Silfra

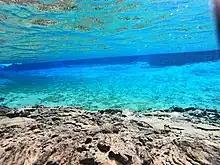
Silfra Lagoon

Scuba diving and snorkeling in Silfra are popular because of its clear water and location within the continental rift. Silfra is about a 45 to 60-minute drive east of Iceland's capital Reykjavik. There are three main dive sites: Silfra Hall, Silfra Cathedral, and Silfra Lagoon. The Silfra Hall consists of multiple cave systems underwater with a maximum depth of about .The Cathedral is a long fissure with visibility almost from end to end. Shallow at the entry points and the ends of the fissure, Silfra descends to a maximum depth of but diving to this depth is seldom done as it requires technical diving skills. To get to the main part of Silfra from the caves, divers must go down through the "toilet" headfirst which is a narrow tunnel to a depth of . It is the only opening from the Silfra cave to the Silfra crack for the water to go through, thus creating a strong current that flushes every diver straight down. Although this practice is no longer allowed due to the instability of the tunnel, it still holds importance because it is the entrance to the cave. Towards the end of the fissure, it opens up to a shallow lagoon with the most visibility covered in green algae. It is about long and is used as the exit point for divers and snorkelers. The water temperature is between but can be comfortably dived using a dry suit.